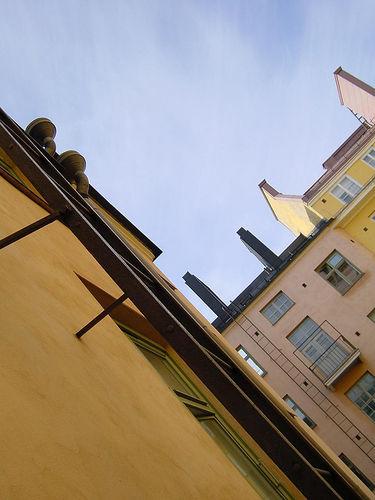
Weather: cloudy or overcast